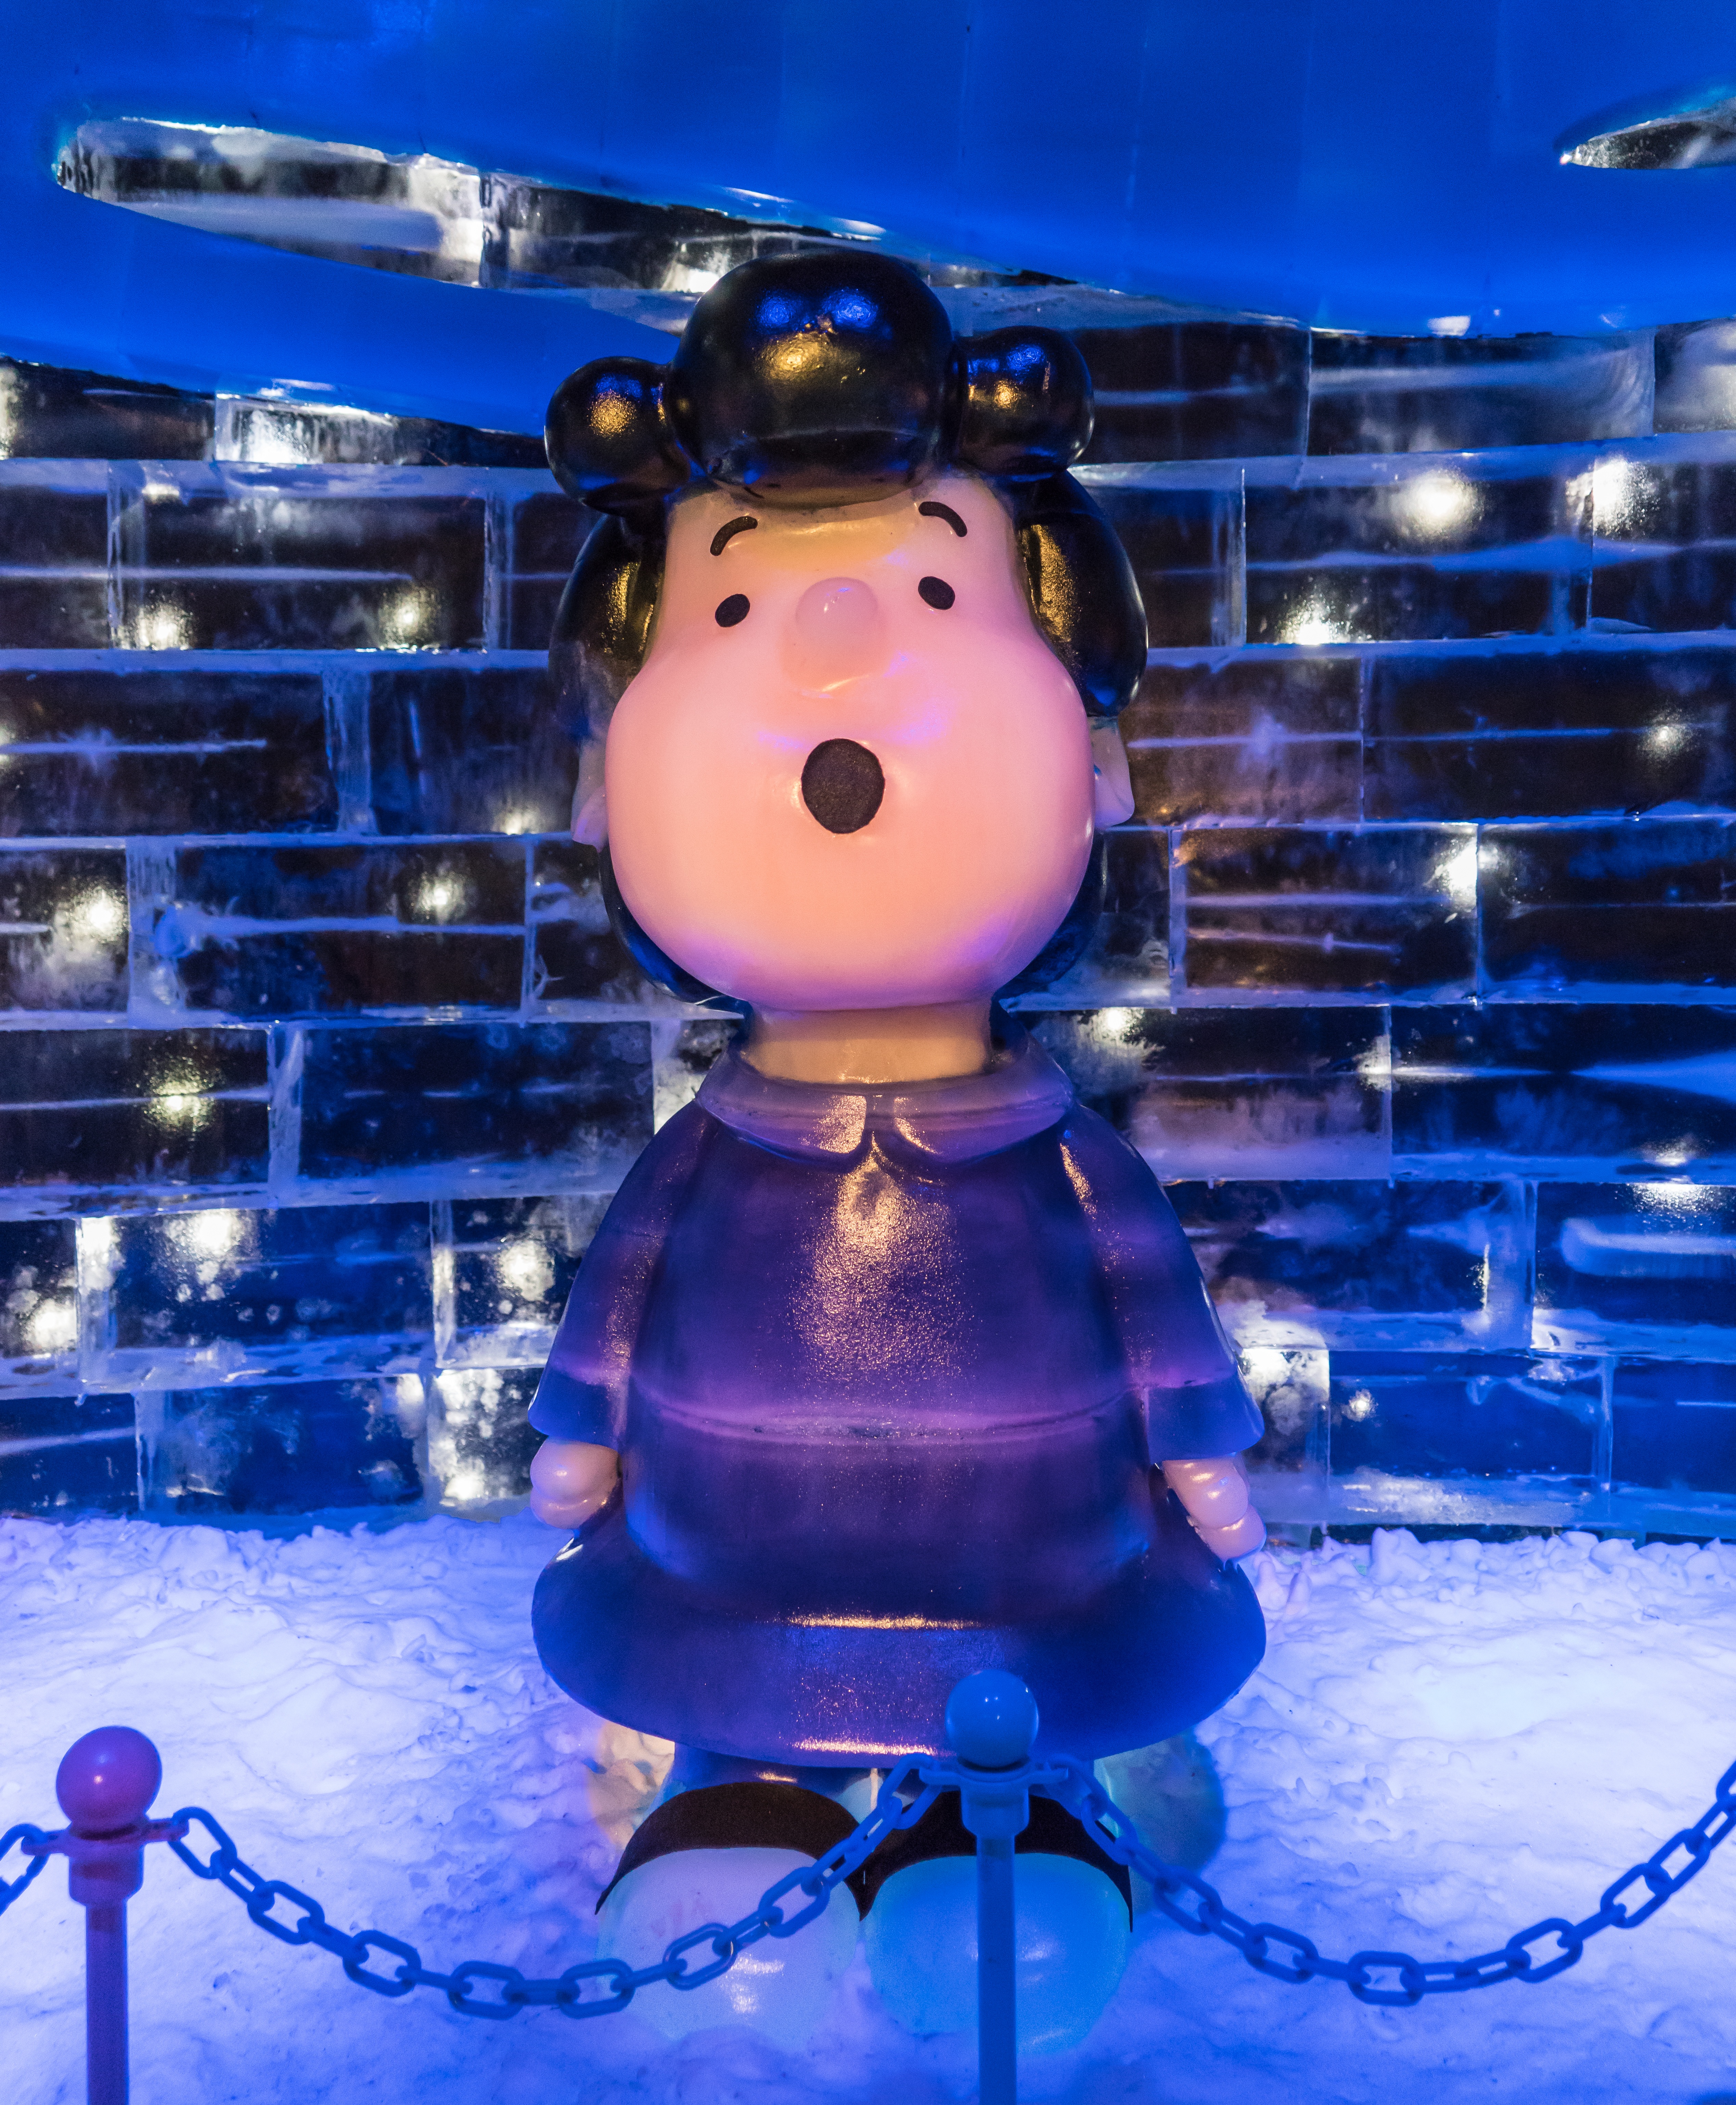
winter, cute, celebration, decoration, holiday, blue, christmas, lighting, christmas tree, season, happy, snowman, exhibit, december, xmas, games, merry, cartoon, snoopy, lucy, characters, gaylord palms, ice sculptures, charlie brown characters